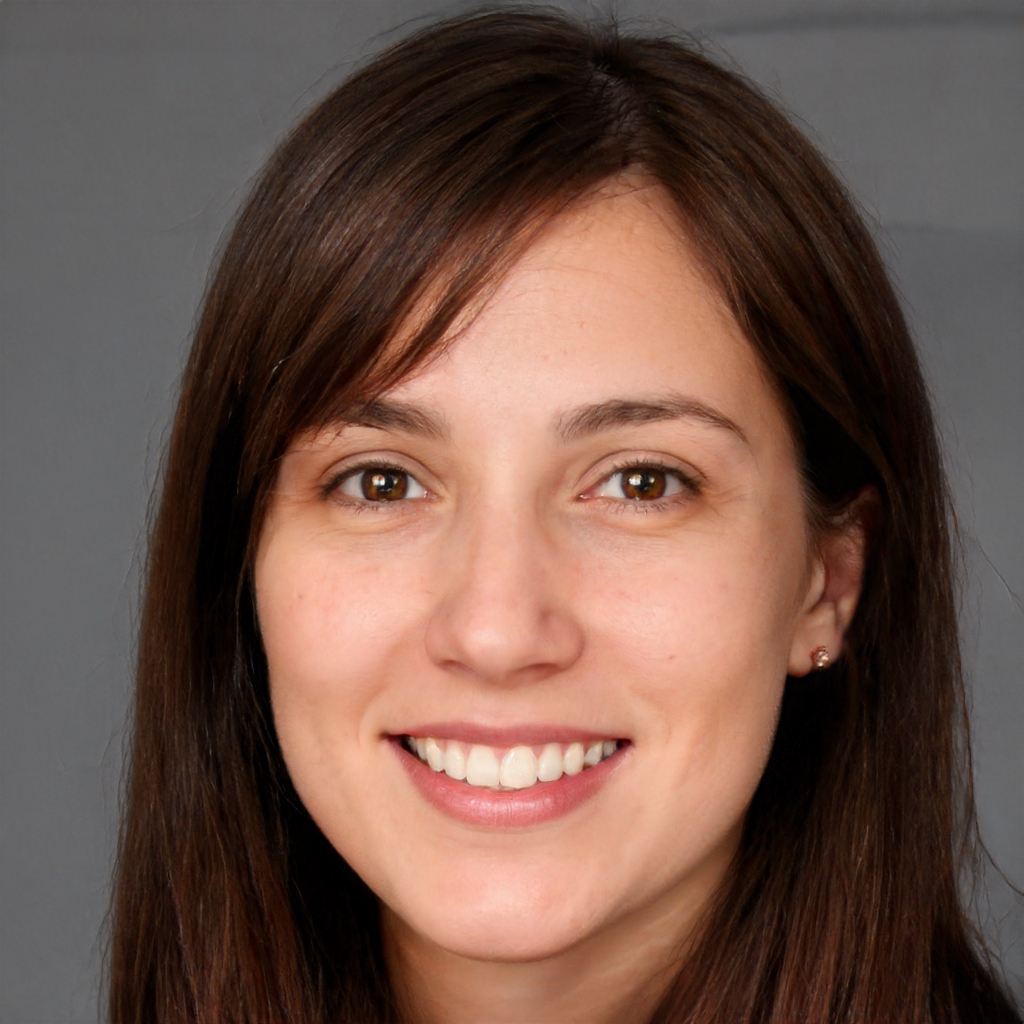
Gender: Female